Val Demings

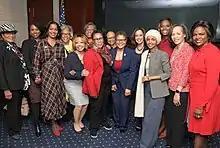
Demings (furthest to right) with Congressional Black Caucus women

Demings was sworn in on January 3, 2017. She is a member of the New Democrat Coalition and the Congressional Black Caucus.